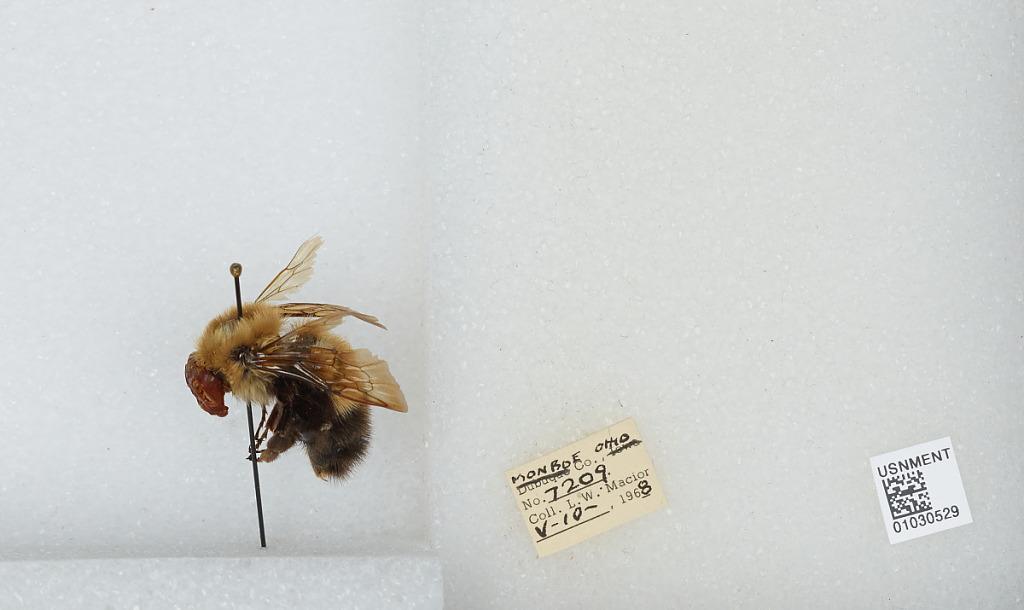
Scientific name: Bombus (Pyrobombus) perplexus Cresson
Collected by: L. Macior
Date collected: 1968-5-10
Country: United States
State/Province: Ohio
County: Monroe
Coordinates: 39.73, -81.08